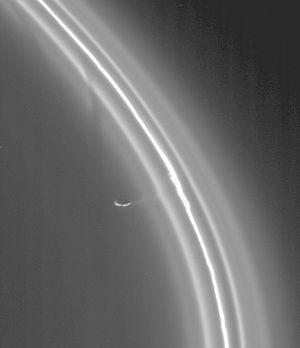
Un satellite berger, aussi appelé satellite gardien, est, en mécanique céleste, un satellite naturel d'une planète qui limite l'étendue d'un anneau de cette dernière. Typiquement, un satellite berger est un corps d'une taille modeste orbitant à proximité des bords d'un anneau. La gravité engendrée par le satellite confine l'anneau et en délimite un bord précis. En effet, les matériaux qui s'en éloignent sont soit renvoyés dans l'anneau, soit éjectés de celui-ci, soit encore intégrés à la lune.
Les anneaux de Saturne sont les anneaux planétaires les plus importants du Système solaire, situés autour de la géante gazeuse Saturne. Bien qu'ils semblent continus vus depuis la Terre, ils sont en fait constitués d'innombrables particules de glace et de poussière dont la taille varie de quelques micromètres à quelques centaines de mètres ; ils ont chacun une orbite différente. Les anneaux forment un disque dont le diamètre est de 360 000 km comportant plusieurs divisions de largeurs variées et dont l'épaisseur va de 2 à 10 mètres.
Prométhée est l'une des lunes de Saturne.